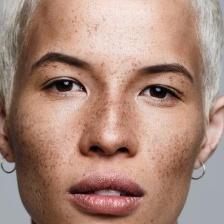
Label: faces